Chi Chi LaRue

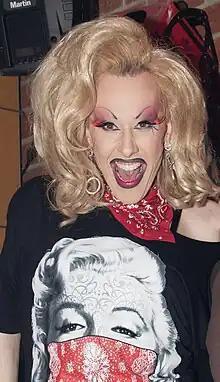
LaRue in West Hollywood in 2011

Larry David Paciotti (born November 8, 1959) is an American director of pornographic films. He appears as the drag-diva persona Chi Chi LaRue, and has been credited as director under the names "Lawrence David" and "Taylor Hudson".